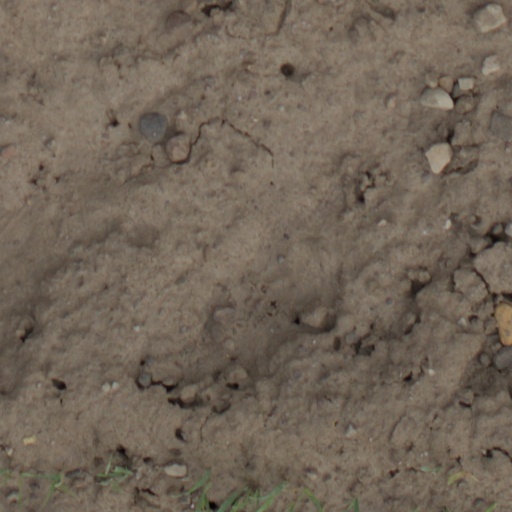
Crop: wheat